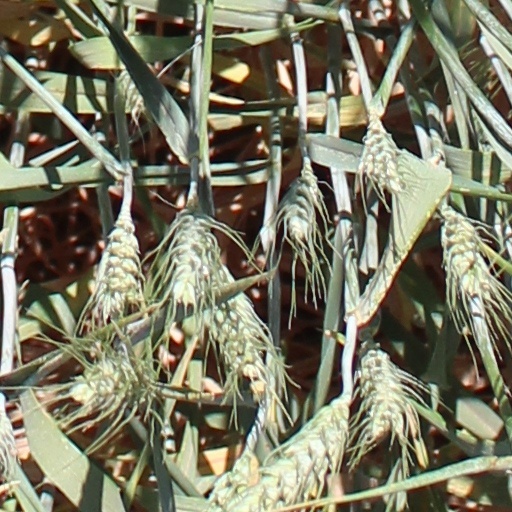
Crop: wheat